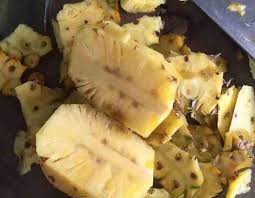
Waste category: biological